Ford Strikers Riot

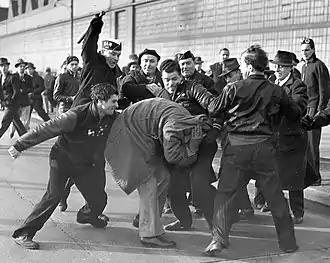
The Pulitzer Prize-winning photograph was taken on April 3, 1941.

Ford Strikers Riot is a 1941 photograph which shows a strikebreaker getting beaten by United Auto Workers (UAW) strikers who had been picketing at the Ford Motor Company's Rouge Plant. Photographer Milton Brooks captured the image and it won the first Pulitzer Prize for Photography in 1942. The image has been called a portrayal of the struggle in America between capital and labor.